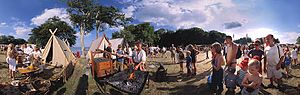
Moesgård Vikingetræf
Moesgård Vikingetræf.
Moesgård Vikingetræf er et årligt tilbagevendende reenactmentevent, der foregår i den sidste uge af juli i Aarhus. Arrangementet inkluderer et vikingemarked og forskellig kampopvisninger. Det er det største vikingemarked i Danmark. Selve markedet foregår på Moesgård Strand ved Moesgård Museum, og består i en teltlejr der opstilles til ugen, hvor der er smede, køkkener, markedsboder, der forsøger at efterligne Store Hedenske Hær. De sidste to dage af ugen er der turneringer med dueller og egentlige slag, hvor op mod 1000 personer deltager. Arrangementet er verdens største vikingetræf.